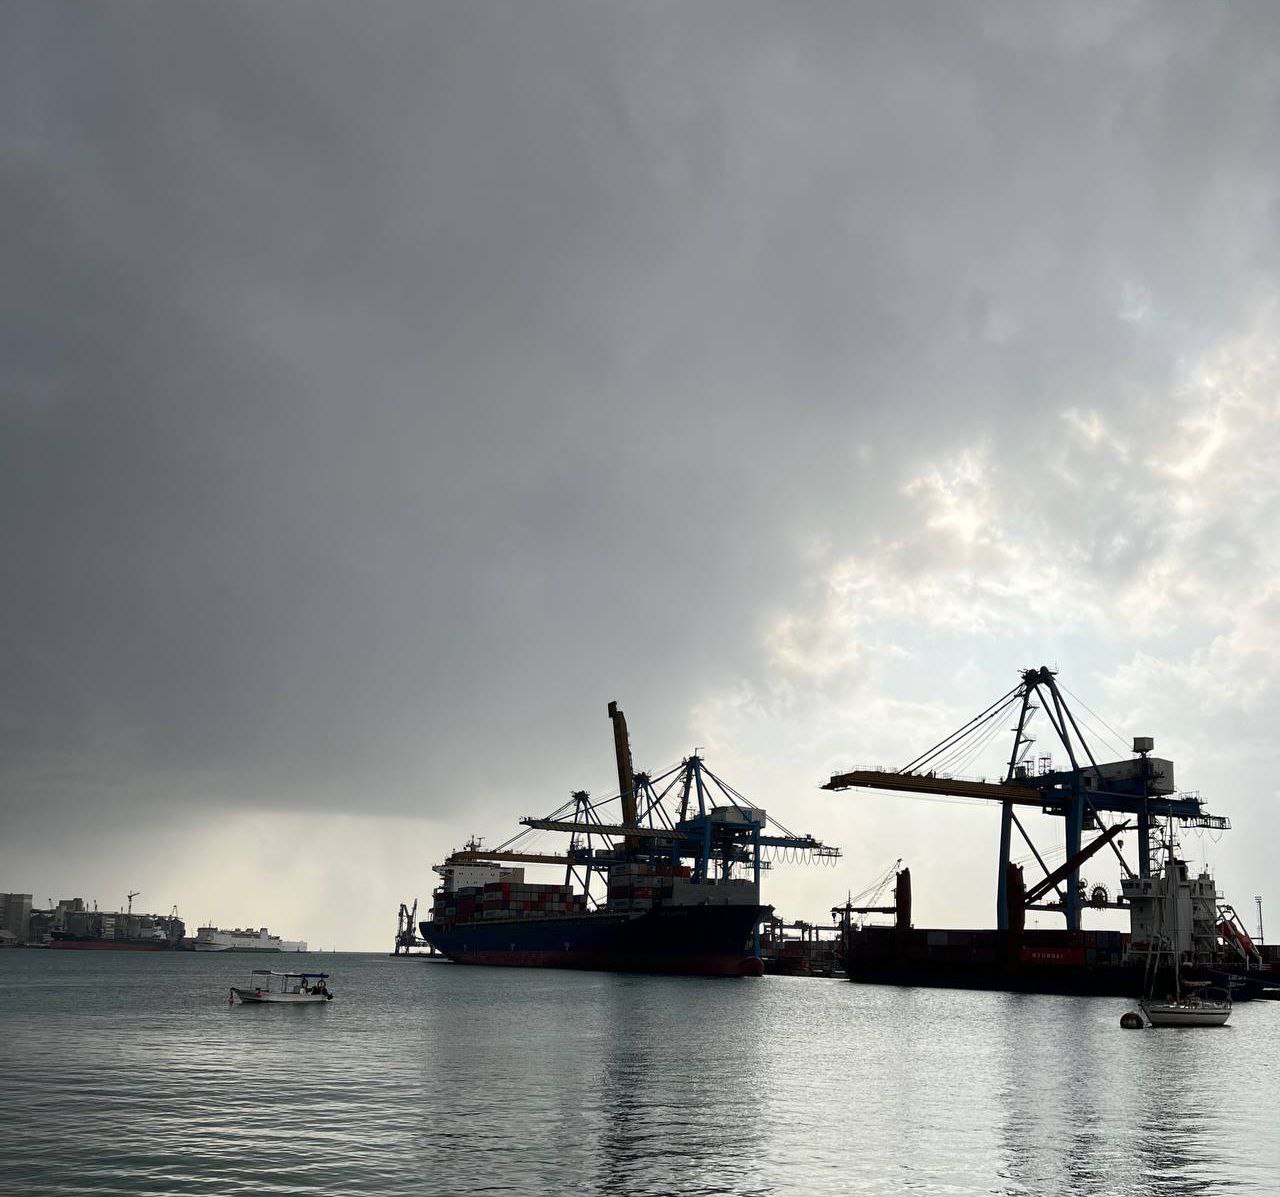
الوصف بالفصحى: الصورة تظهر ميناء ضخم مع سفن شحن كبيرة ورافعات عالية لتحميل وتفريغ الحاويات السماء ملبدة بالغيوم الداكنة من جهة بينما يظهر بعض الضوء من الجهة الأخرى ما يضفي جوا دراميا في المقدمة قارب صغير يبرز في مواجهة السفن العملاقة ليعكس التباين بين الحجمين.
الوصف بالعامية السودانية: الصورة بتوري ميناء كبير فيهو سفن شحن كبيرة ورافعات عالية لشحن وتفريغ الحاويات و قارب صغير ظاهر قدام السفن العملاقة عشان يوري الفرق الكبير بين الحجمين.
التصنيف: Nature & Landscape
التصنيف الفرعي: Transportation